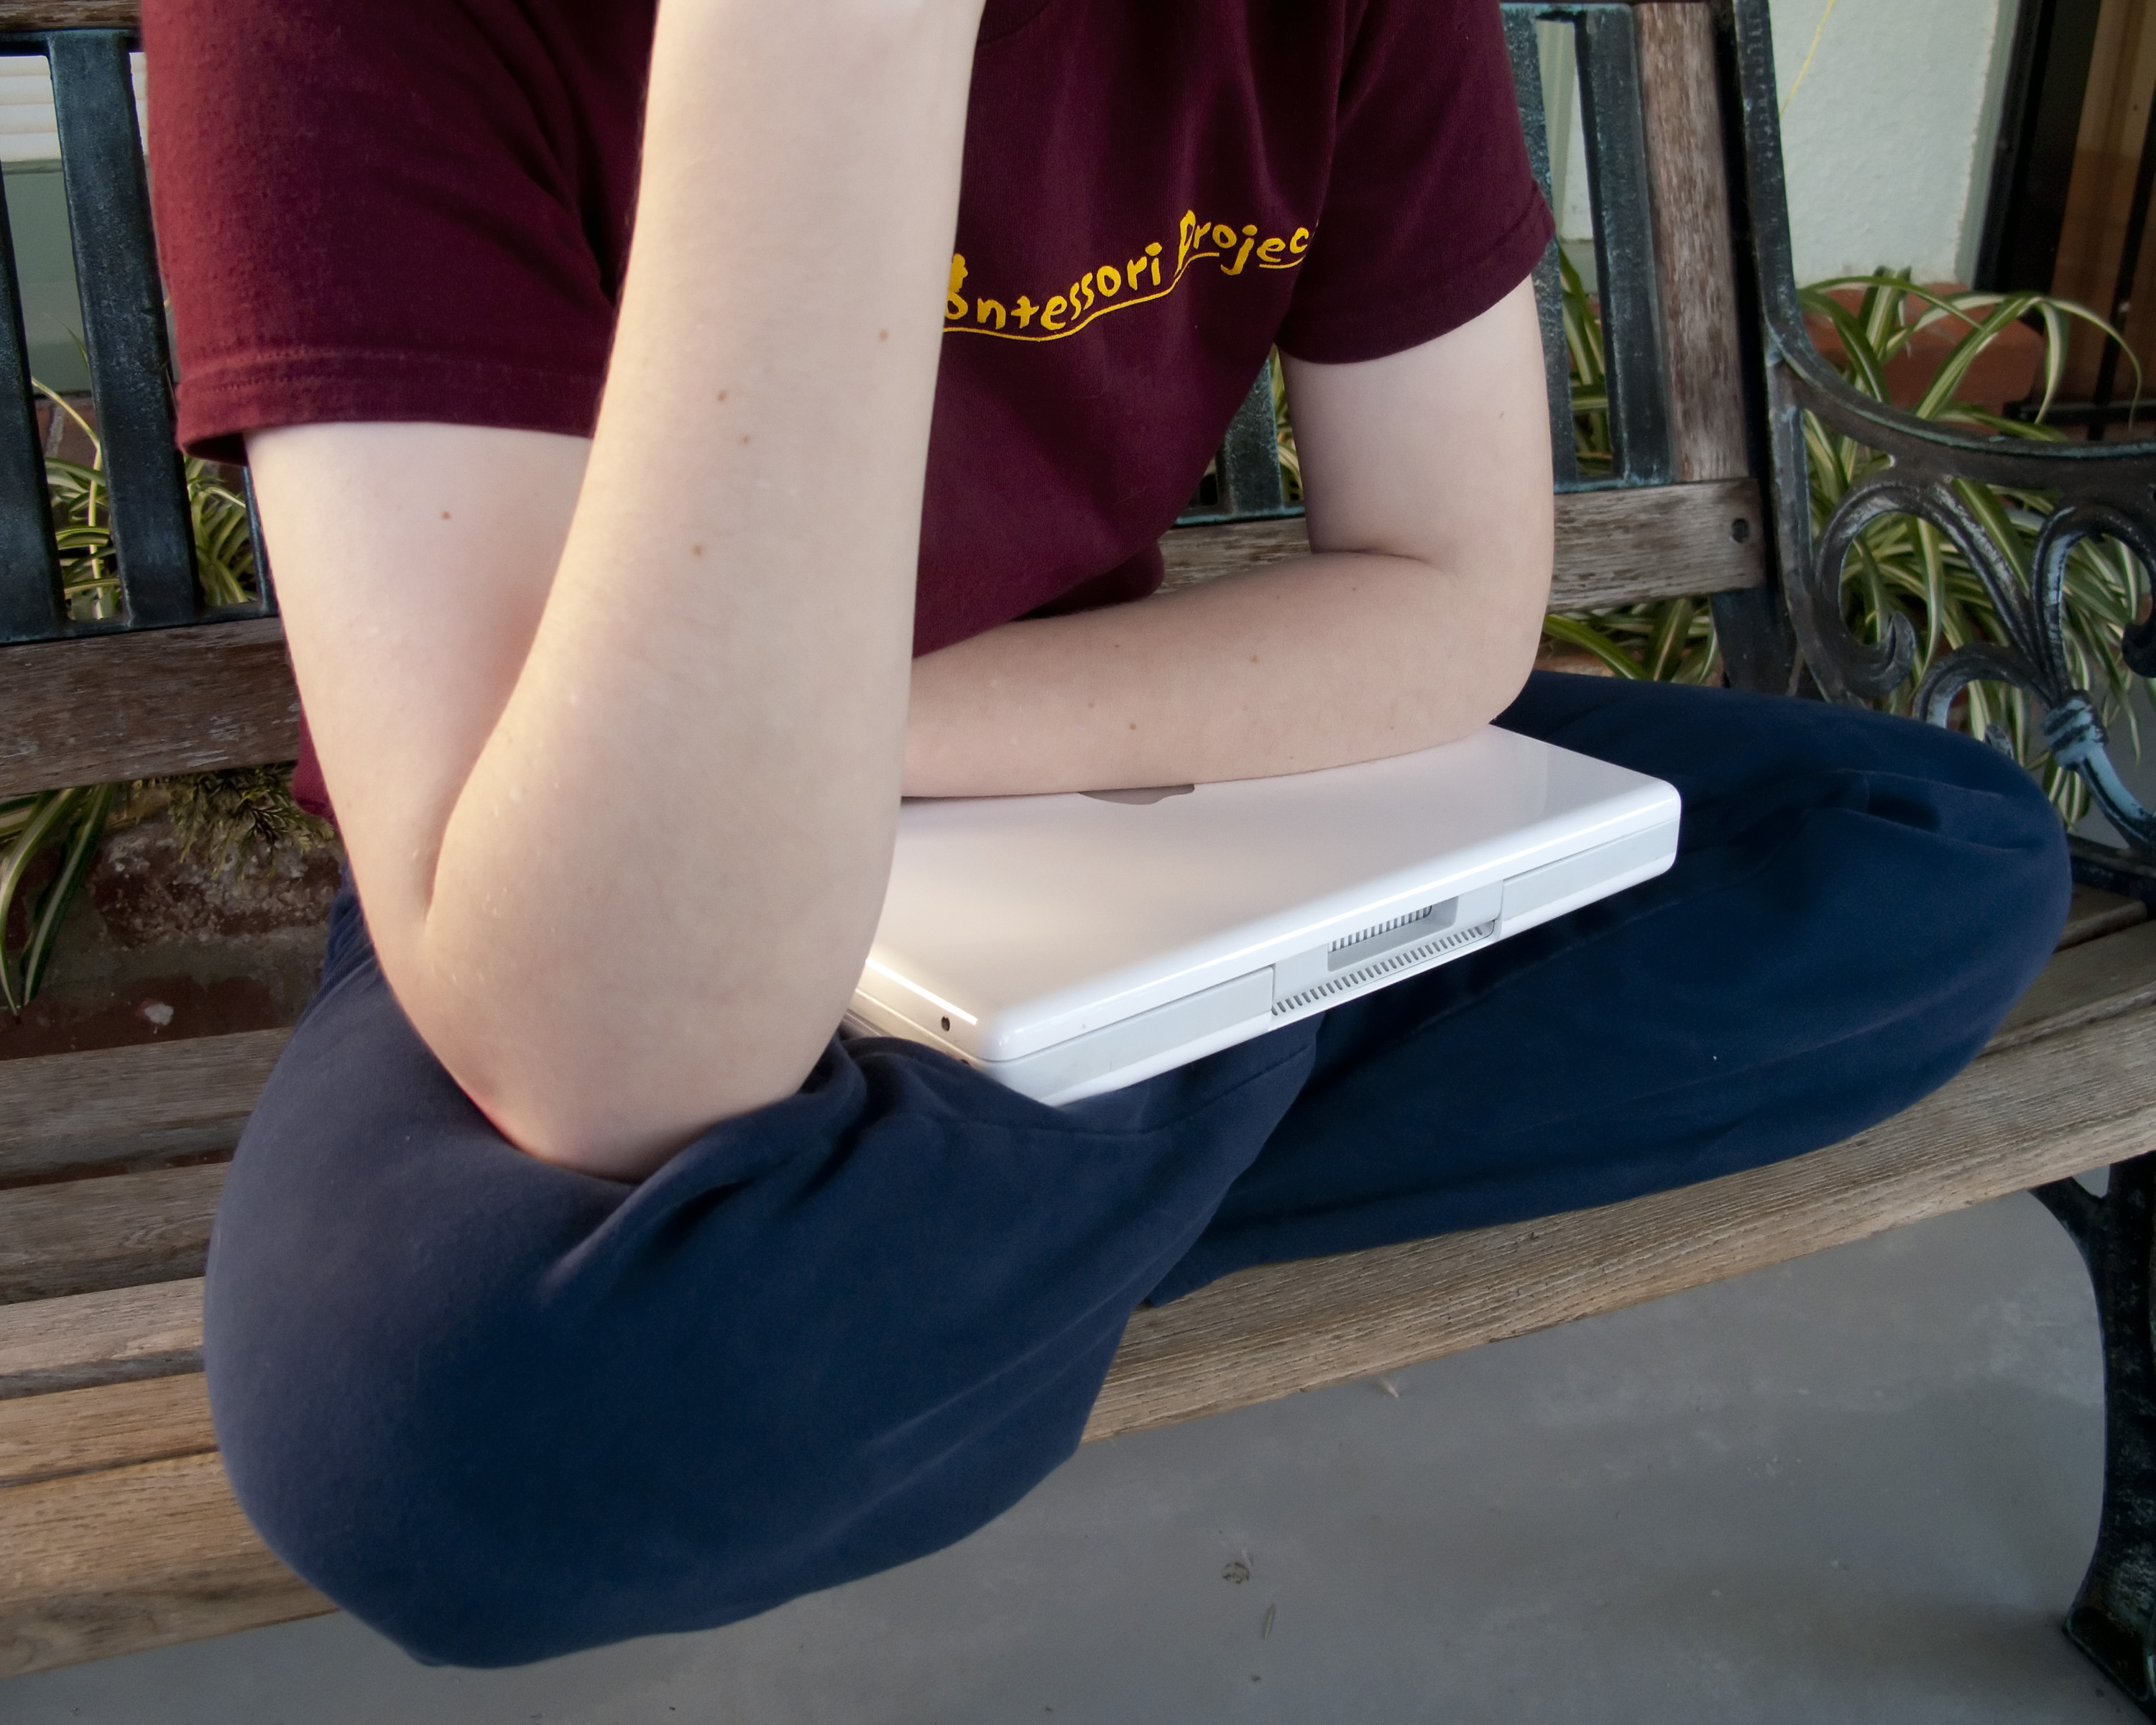
leg, spring, color, sitting, blue, arm, human body, footwear, ibook, human positions, physical fitness